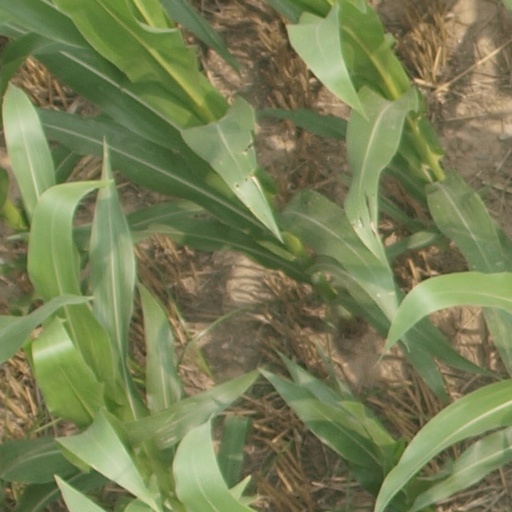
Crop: maize; corn